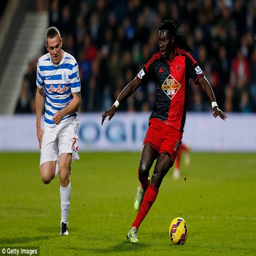
football player protects the ball from football player during clash